Panteón de Belén

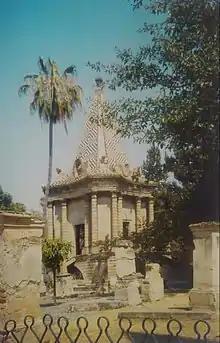
Egyptian Chapel in the Belén Cemetery of Guadalajara

Until the construction of the Rotonda de los Jaliscienses Ilustres the cemetery housed the memorial for major historic figures from Jalisco. Its original name was Santa Paula Cemetery and it was a project by Fray Antonio Alcalde. Guadalajara suffered of a large number of epidemics and the conventional hospitals were unable to support the demand for medical attention.